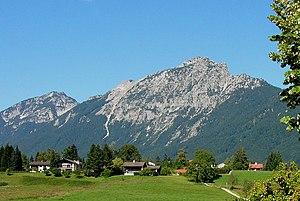
Le Hochstaufen est un sommet des Alpes, à 1 771 m d'altitude, dans les Alpes de Chiemgau, en Allemagne.